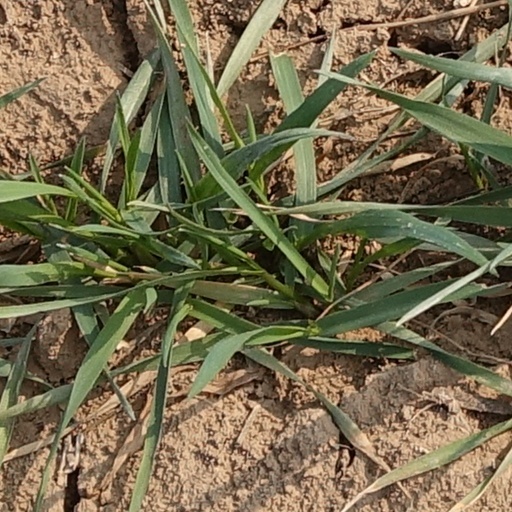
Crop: wheat